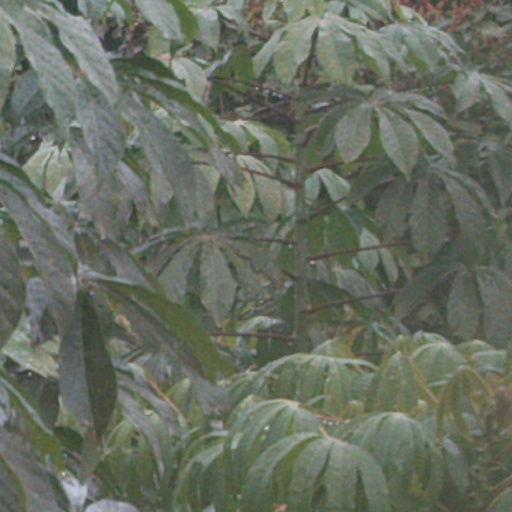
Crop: cassava